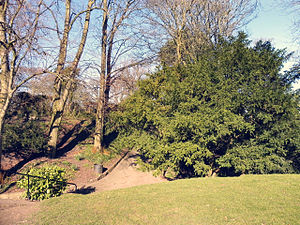
Borge og slotte i Wales / Flintshire
The outer bailey of Mold Castle
"Dette er en liste over borge og slotte Wales, der nogle gange omtales som ""castle capital of the world"" på grund af deres høje densitet. Wales havde omrkgin 600 borge og slotte, hvoraf omrking 100 stadig er bevaret, enten som ruiner eller som restaurererede bygninger. Resten er gået til grunde eller er i dag blot tørre volgrave, jordvolde og lignende voldsteder. Mange af disse steder bliver drevet af Cadw, der er Wales' regerings organisation, der tager sig af historiske og forhistoriske mindesmærker.